List of Cornell University alumni (natural sciences)

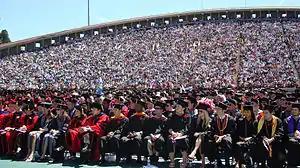
The 2008 graduation ceremony at Schoellkopf Field on the campus of Cornell University

This list of Cornell University alumni includes notable graduates, non-graduate former students, and current students of Cornell University, an Ivy League university located in Ithaca, New York, in the field of natural sciences and related subjects.